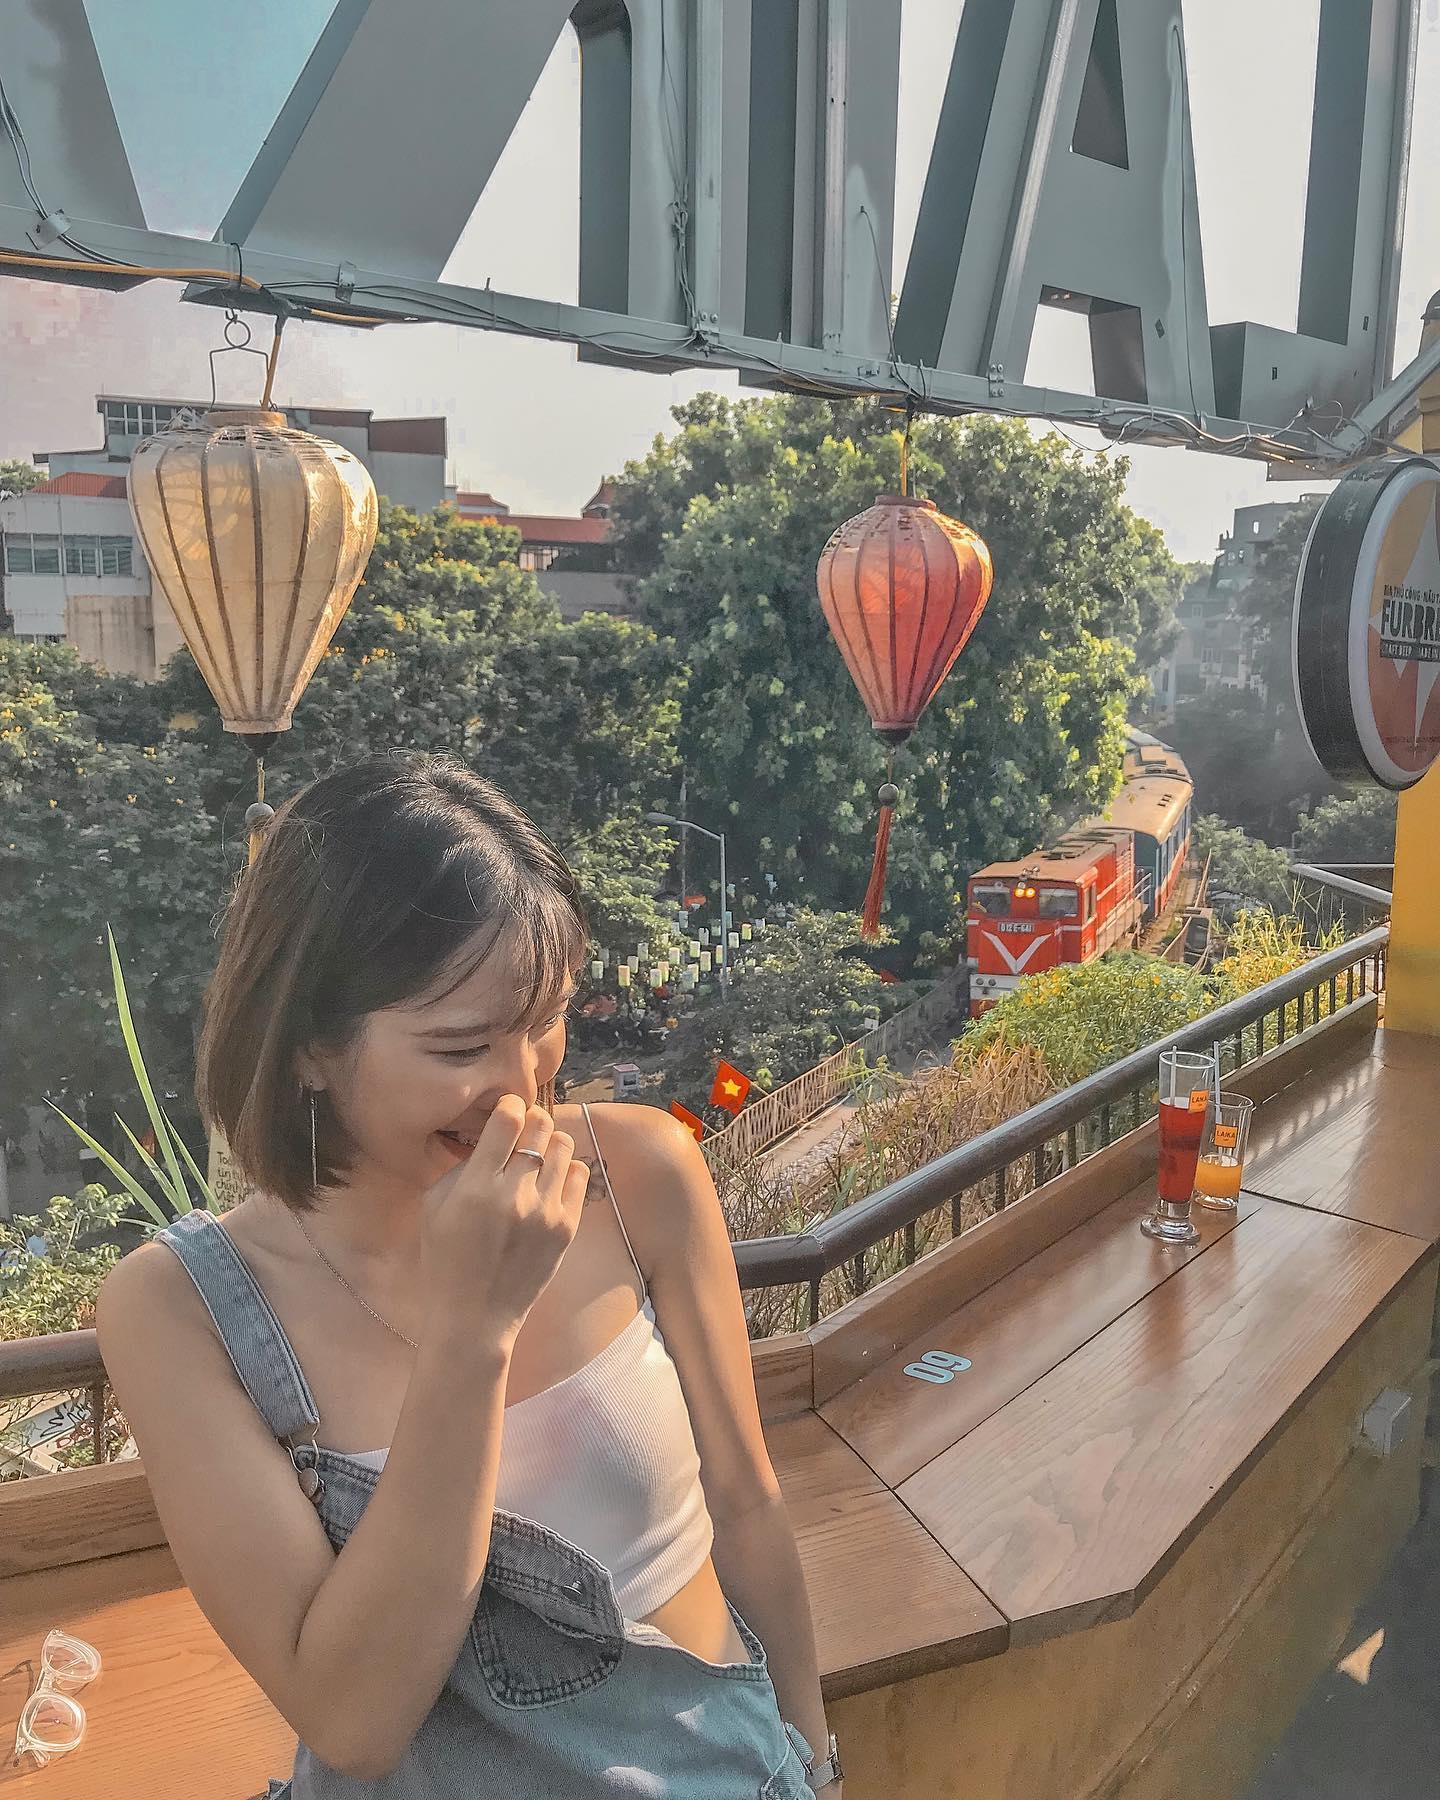
phía dưới đang có một đoàn tàu chuẩn bị chạy qua